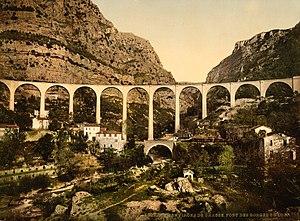
Seules, les piles de l'ouvrage subsistent aujourd'hui.
La ligne Central-Var est une ancienne ligne de chemin de fer à voie métrique française reliant Nice à Meyrargues par Grasse et Draguignan. C'était une des trois lignes du réseau « Sud-France », repris en 1925 par la société des Chemins de fer de Provence. Fermée au début de l’année 1950, elle subsiste dans la mémoire locale sous le surnom de Train des Pignes, et de nombreux vestiges tout au long de son tracé sont toujours visibles.